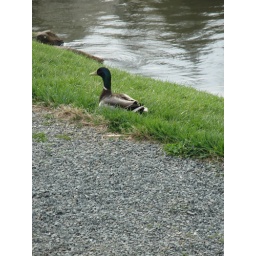
A duck sitting in the grass by the lake path in Charlottesville, VA